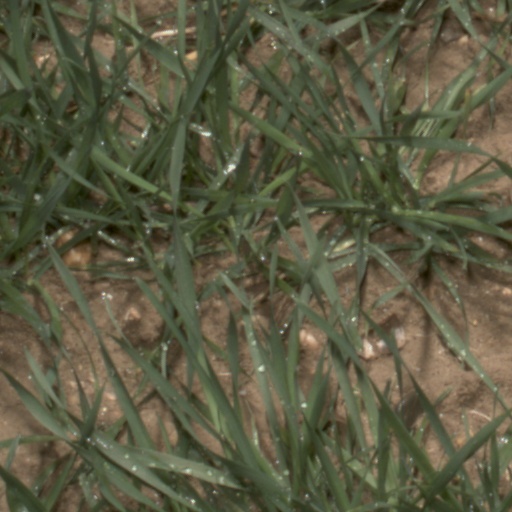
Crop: wheat